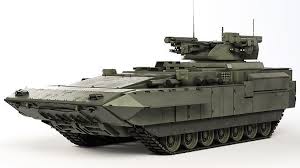
Label: BMP